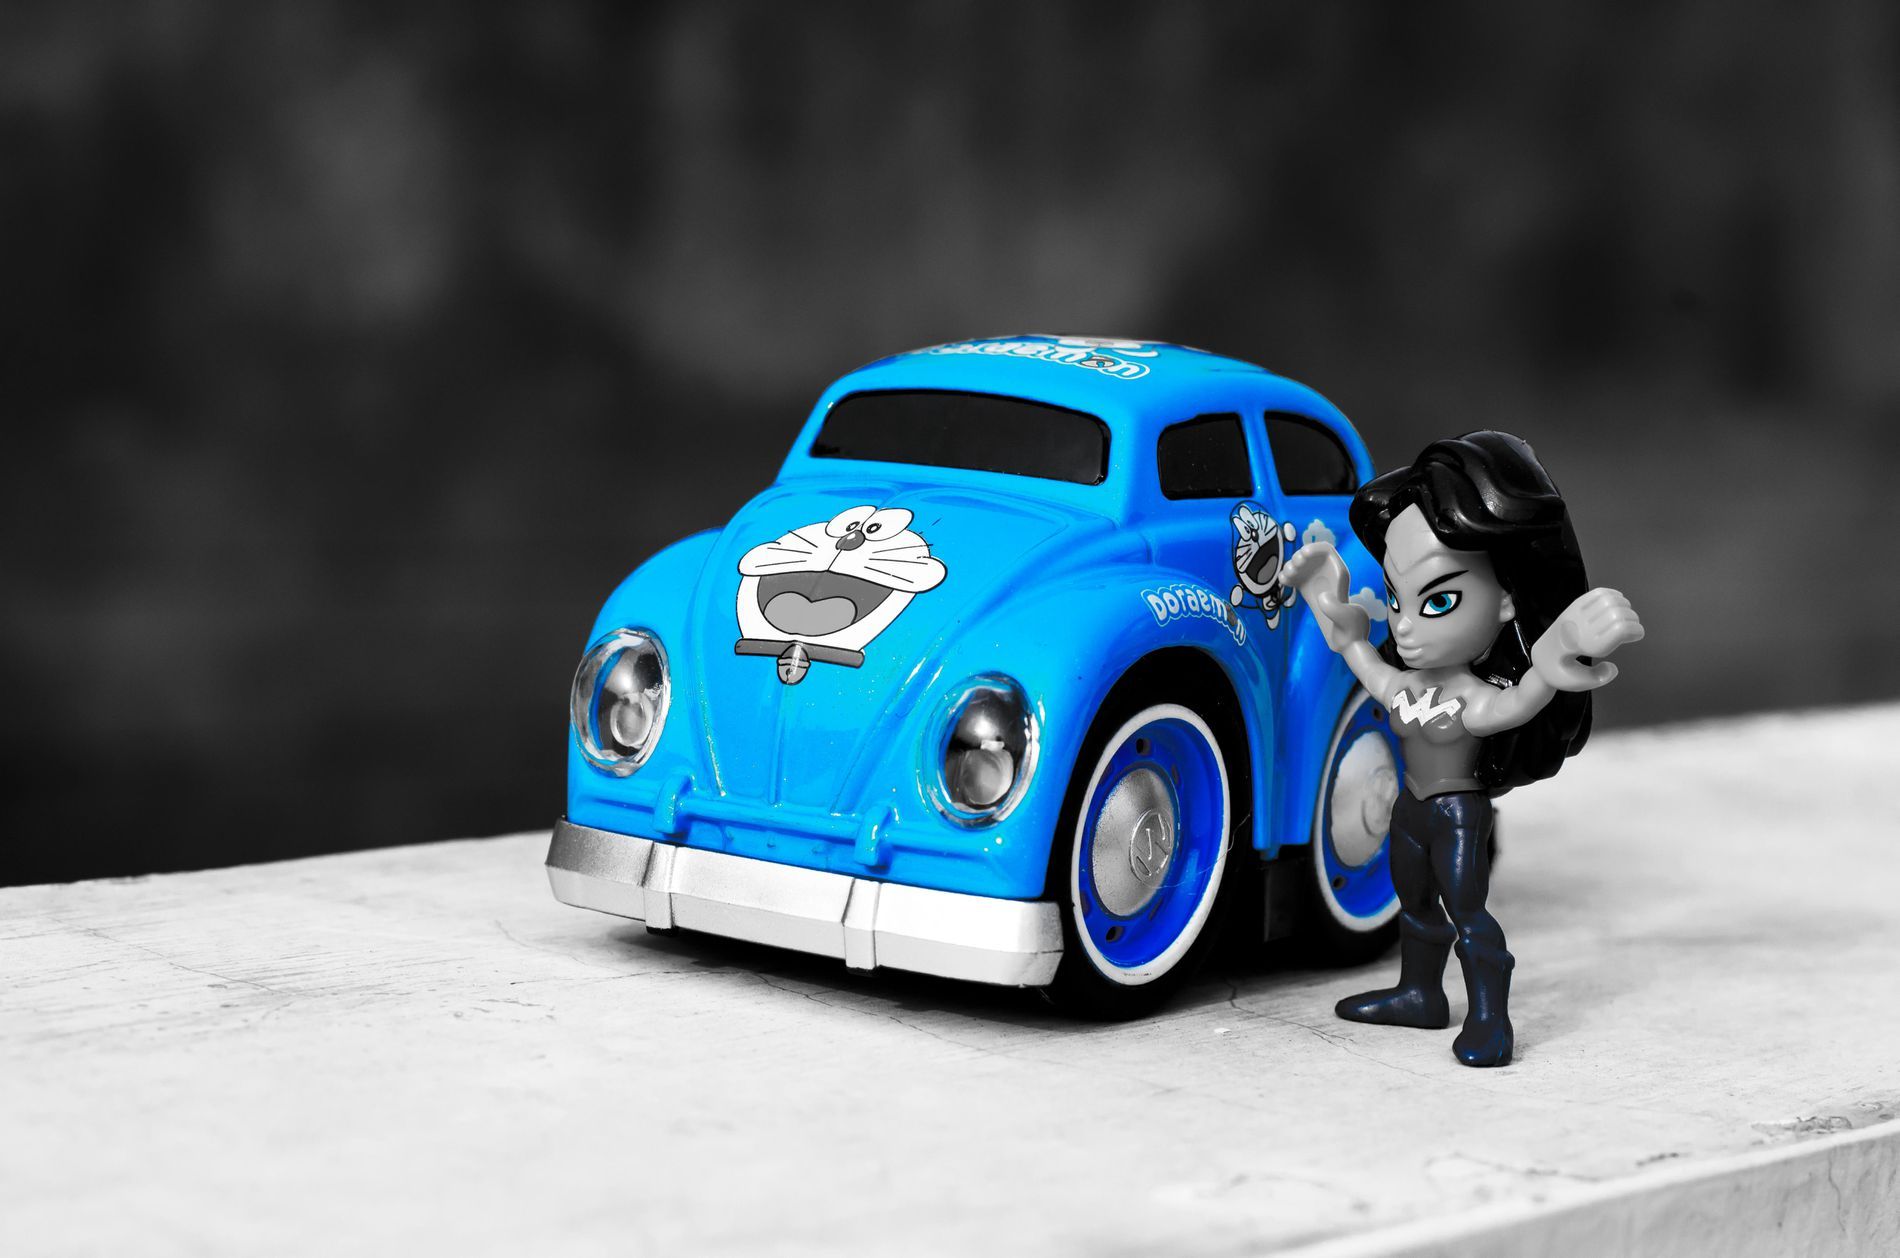
Toy Car with Superhero Girl
A small blue toy car with Doraemon on the hood sits beside a tiny superhero girl figure. The toys are placed on concrete, with a grey, blurry background that makes them stand out.
Shot at eye level with soft, natural lighting, this playful scene uses muted greys in the background to highlight the bright, cheerful toys, creating a lighthearted and nostalgic mood with simple colors.
Labels: Figurine, Car, Coupe, Sports Car, Transportation, Vehicle, Baby, Person, Machine, Wheel, Face, Head, Spoke, Alloy Wheel, Car Wheel, Tire, Toy, Blurred Background, Toy Car, Concrete, Concrete Surface
Camera: NIKON CORPORATION NIKON D5100
Lens: 50.0 mm f/1.8, AF-S Nikkor 50mm f/1.8G
Aperture: F7.1
Exposure: 1/800 sec
ISO: 360
Focal length: 50.0 mm